2022 Los Angeles City Controller election

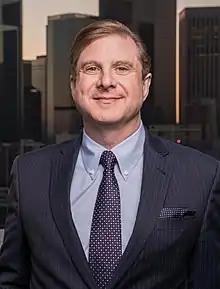

The Los Angeles City Controller is an official in the city government, serving as the paymaster and chief accounting officer. Similar to the Mayor and City Attorney, the City Controller is elected by popular vote every four years, with a runoff election held if no candidate secures more than 50% of the vote. Elections in Los Angeles have been nonpartisan since 1909, meaning candidates' party affiliations do not appear on the ballot.